Treatise on the Reintegration of Beings

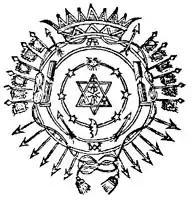
Seal of Martinès de Pasqually

According to the "Treatise", the doctrine of Martinès de Pasqually holds an eschatological cosmology close to the Judeo-Christian view: God, as the original unity, wished to emanate beings from his own essence. But Lucifer, who sought to fulfill his creative power, became victim to his own misdeed, being confined to a place along with other major fallen spirits that God has prepared for them as a prison.